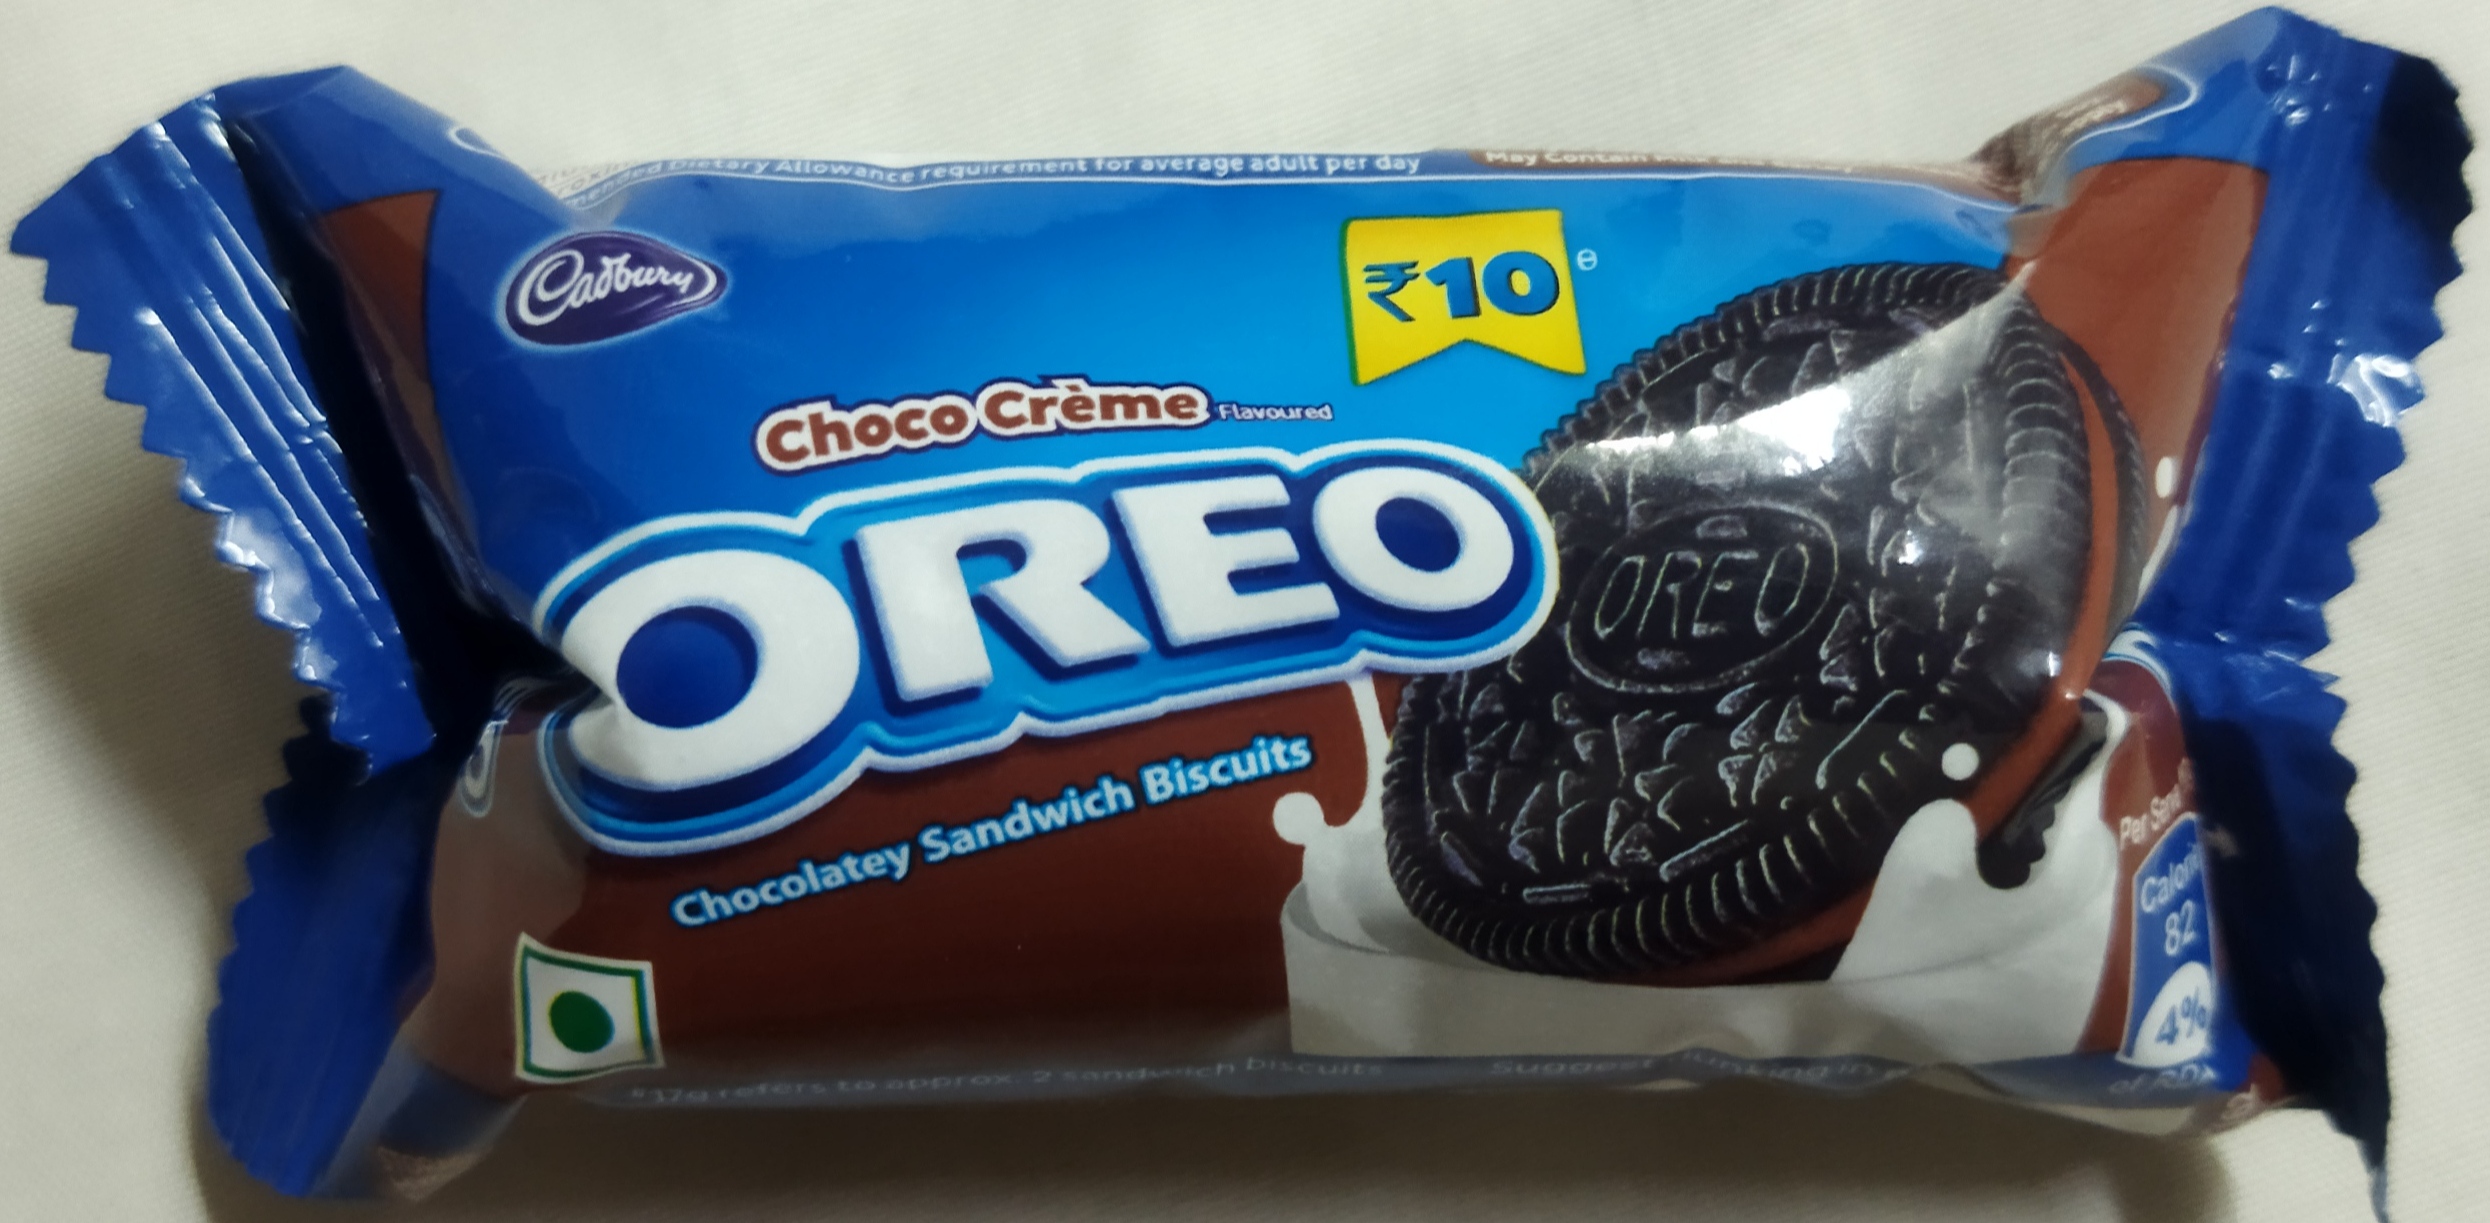
Label: plastics